Fifth and Main Historic District

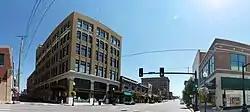
North elevation and west profile in 2010.

The Fifth and Main Historic District is a collection of adjoining structures and national historic district located on the northeast corner of the intersection of Main and Fifth streets in Joplin, Jasper County, Missouri, United States. This historic district consists of three early 20th century structures: the Christman Building, the Christman Building Annex and the Paramount Building. The Fifth and Main Historic District was added to the National Register of Historic Places in 2006. In 2008, it was encompassed by the Joplin Downtown Historic District.